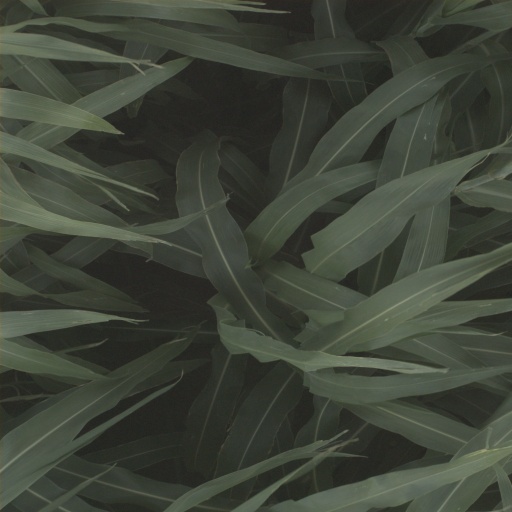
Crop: sorghum